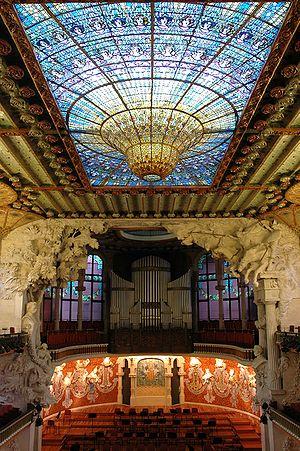
Barcelone [baʁsəlɔn] est la capitale administrative et économique de la Catalogne, de la province de Barcelone, de la comarque du Barcelonès ainsi que de son aire et de sa région métropolitaines, en Espagne.
Orphéon désigne soit une chorale d'homme, soit un instrument de musique fixe, à cordes et à clavier, dans lequel le son est produit par une roue qui frotte les cordes comme dans une vielle à roue.
Le palais de la musique catalane est une salle de concert située dans le quartier Saint-Pierre de Barcelone. C'est l'œuvre de Lluís Domènech i Montaner, l'un des principaux représentants du modernisme catalan. Les travaux se déroulent de 1905 à 1908 et font appel à des structures avancées telles que l'utilisation de nouveaux profils laminaires : il s'agit d'une structure métallique centrale stabilisée par des contreforts et des voûtes d'inspiration gothique. L'architecte innove par l'utilisation de murs-rideaux et fait appel à une grande variété de techniques artistiques : sculptures, mosaïques, vitraux et ferronneries.